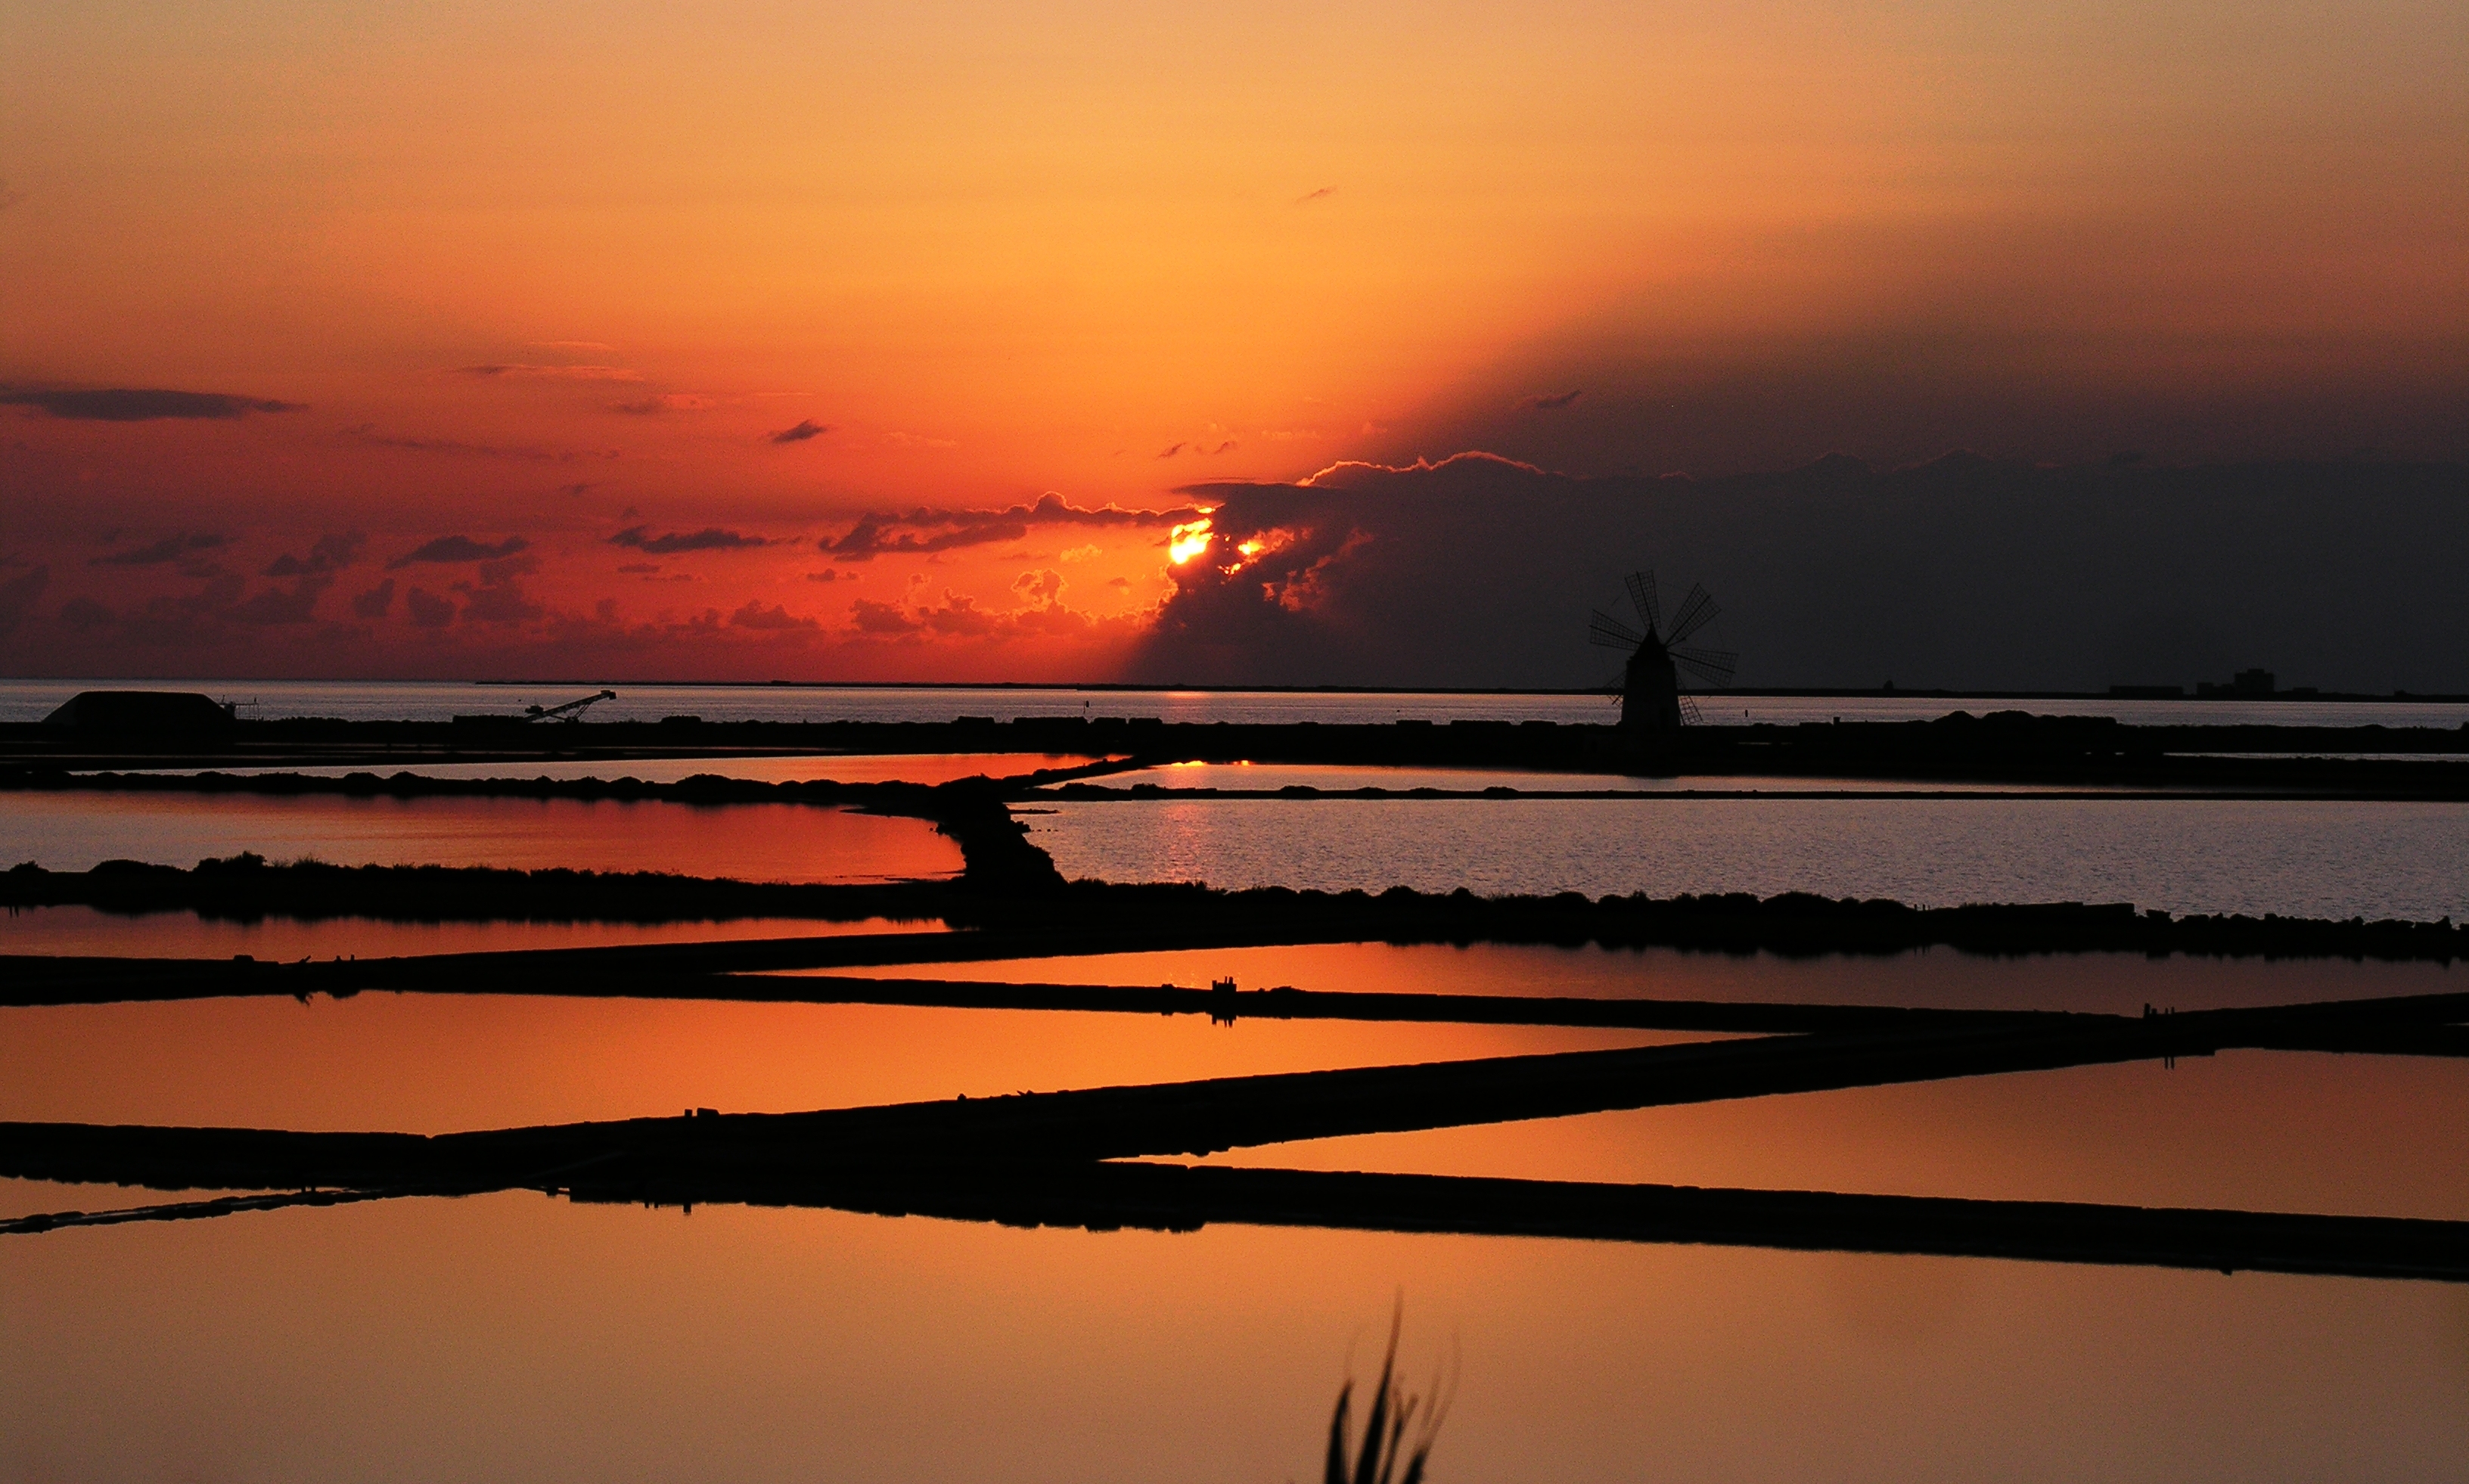
sicily, sea, sunset, afterglow, sky, reflection, horizon, calm, sunrise, dawn, morning, evening, red sky at morning, dusk, water, sun, cloud